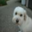
Label: dog